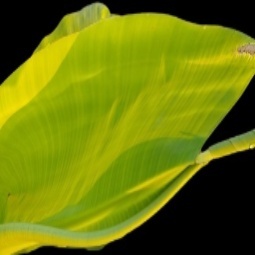
Label: Zinc